Olympus PEN E-P1

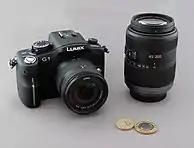
Panasonic Lumix DMC-G1, the only other Micro Four Thirds camera at the time of the E-P1 release

At the time of the announcement of the Olympus E-P1, there was one other Micro Four Thirds camera on the market, the Panasonic Lumix DMC-G1. The two cameras materialize two very different concept, but both are built around a Four Thirds sized sensor and the Micro Four Thirds lens mount.